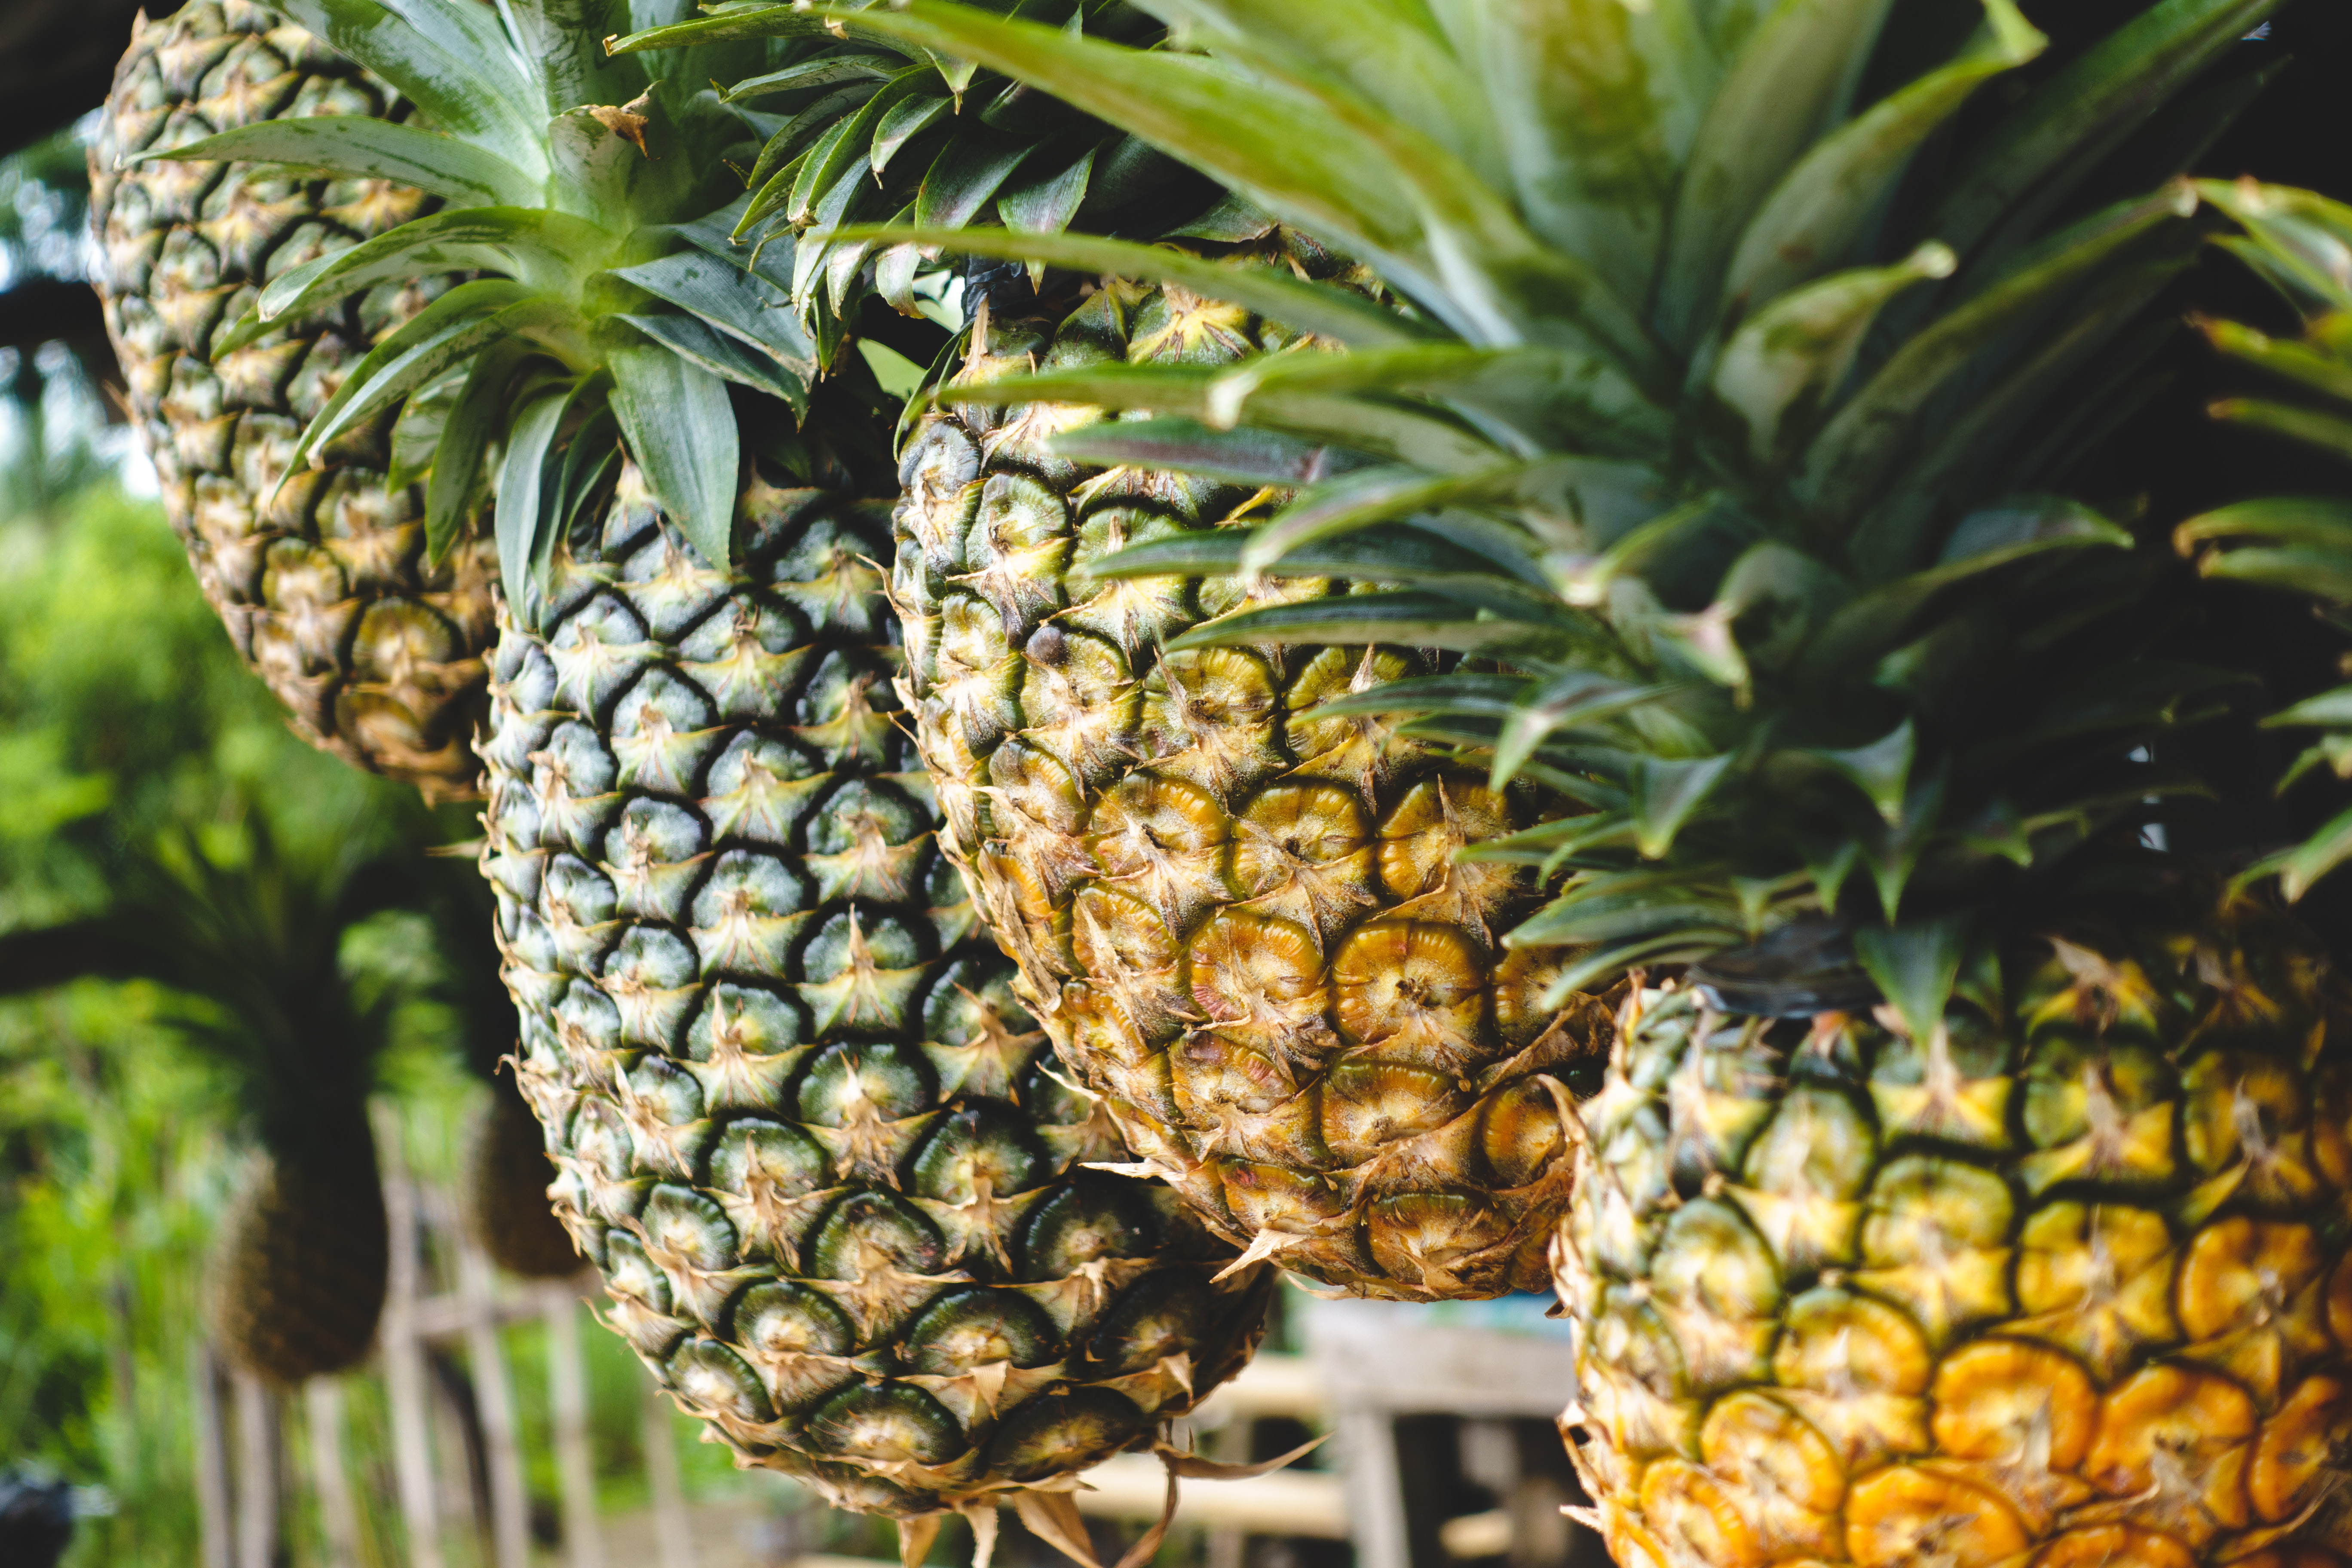
pineapple, ananas, fruit, natural foods, plant, food, bromeliaceae, flowering plant, produce, attalea speciosa, flower